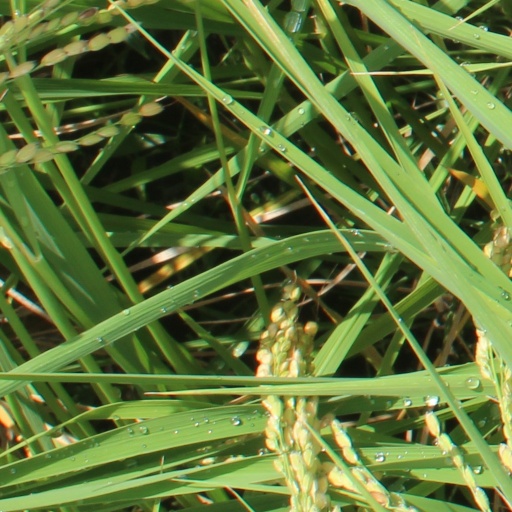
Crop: rice